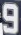
Number: 9